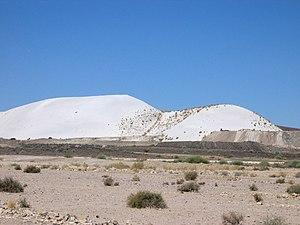
La mine d'Uis, située dans la région d'Erongo en Namibie, est la plus importante mine d'étain du pays avec des réserves estimées à 60 millions de minerai d'une teneur moyenne de 0,13%.